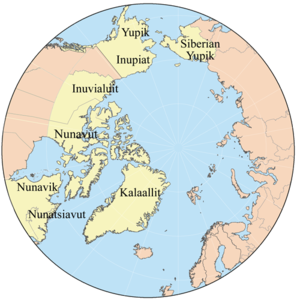
Esquimaux ou Eskimos est l'exonyme utilisé pour nommer certains peuples autochtones de l'Arctique vivant en Alaska, dans le Grand Nord canadien, au Groenland et en Sibérie orientale. Il s'agit généralement des peuples Inuits et Yupiks. Bien que les inuits représentent la majorité de la population appelée Eskimo, ce terme, popularisé par les explorateurs du XIXᵉ siècle, ne distingue aucune ethnie particulière. Il n'est pas utilisé par les Inuits eux-mêmes et est de nos jours considéré comme discriminatoire voire insultant par ces derniers. L'ensemble des peuples couverts par le terme « esquimaux » est représenté au sein du conseil circumpolaire inuit.
Les Inuits sont un groupe de peuples autochtones partageant des similitudes culturelles et une origine ethnique commune vivant dans les régions arctiques de l'Amérique du Nord. Il y a environ 150 000 Inuits vivant au Groenland, au Canada et aux États-Unis.
Le Conseil circumpolaire inuit ou CCI est une organisation non gouvernementale internationale représentant les Inuits proprement dits et les Yupiks. Depuis la première rencontre qui a eu lieu en juin 1977, une assemblée générale se tient tous les quatre ans. La CCI est une des six communautés autochtones ayant le statut de participant permanent au Conseil de l'Arctique.